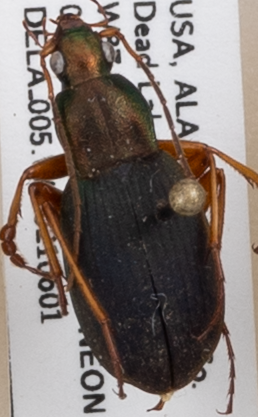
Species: Chlaenius aestivus
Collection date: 2021-06-01
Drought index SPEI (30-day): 0.18
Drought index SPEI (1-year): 0.662
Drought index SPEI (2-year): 2.09